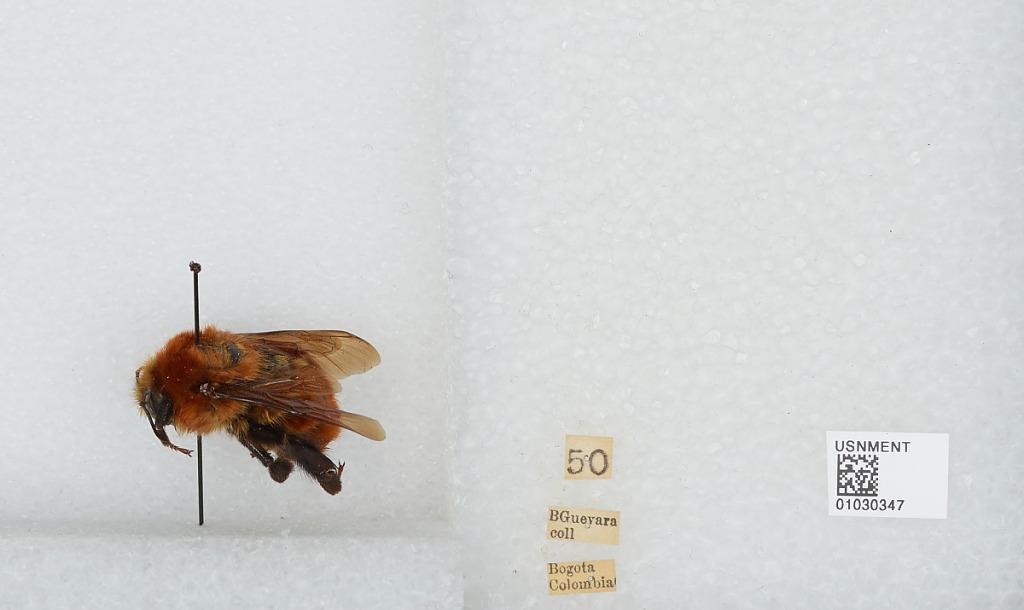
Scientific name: Bombus (Rubicundobombus) rubicundus Smith
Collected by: B. Guevara
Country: Colombia
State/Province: Capital
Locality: Bogota
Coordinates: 4.62912, -74.0952